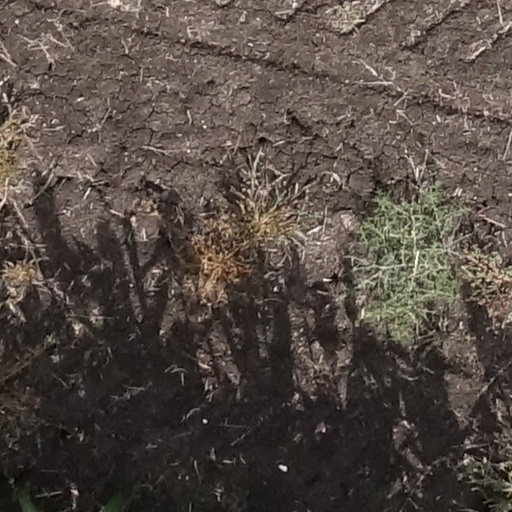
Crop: sorghum